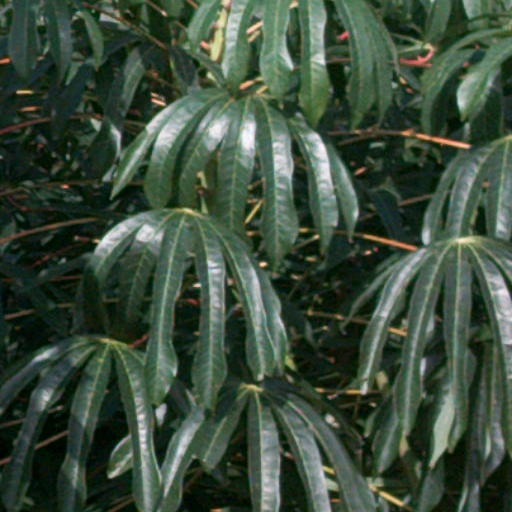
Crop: cassava